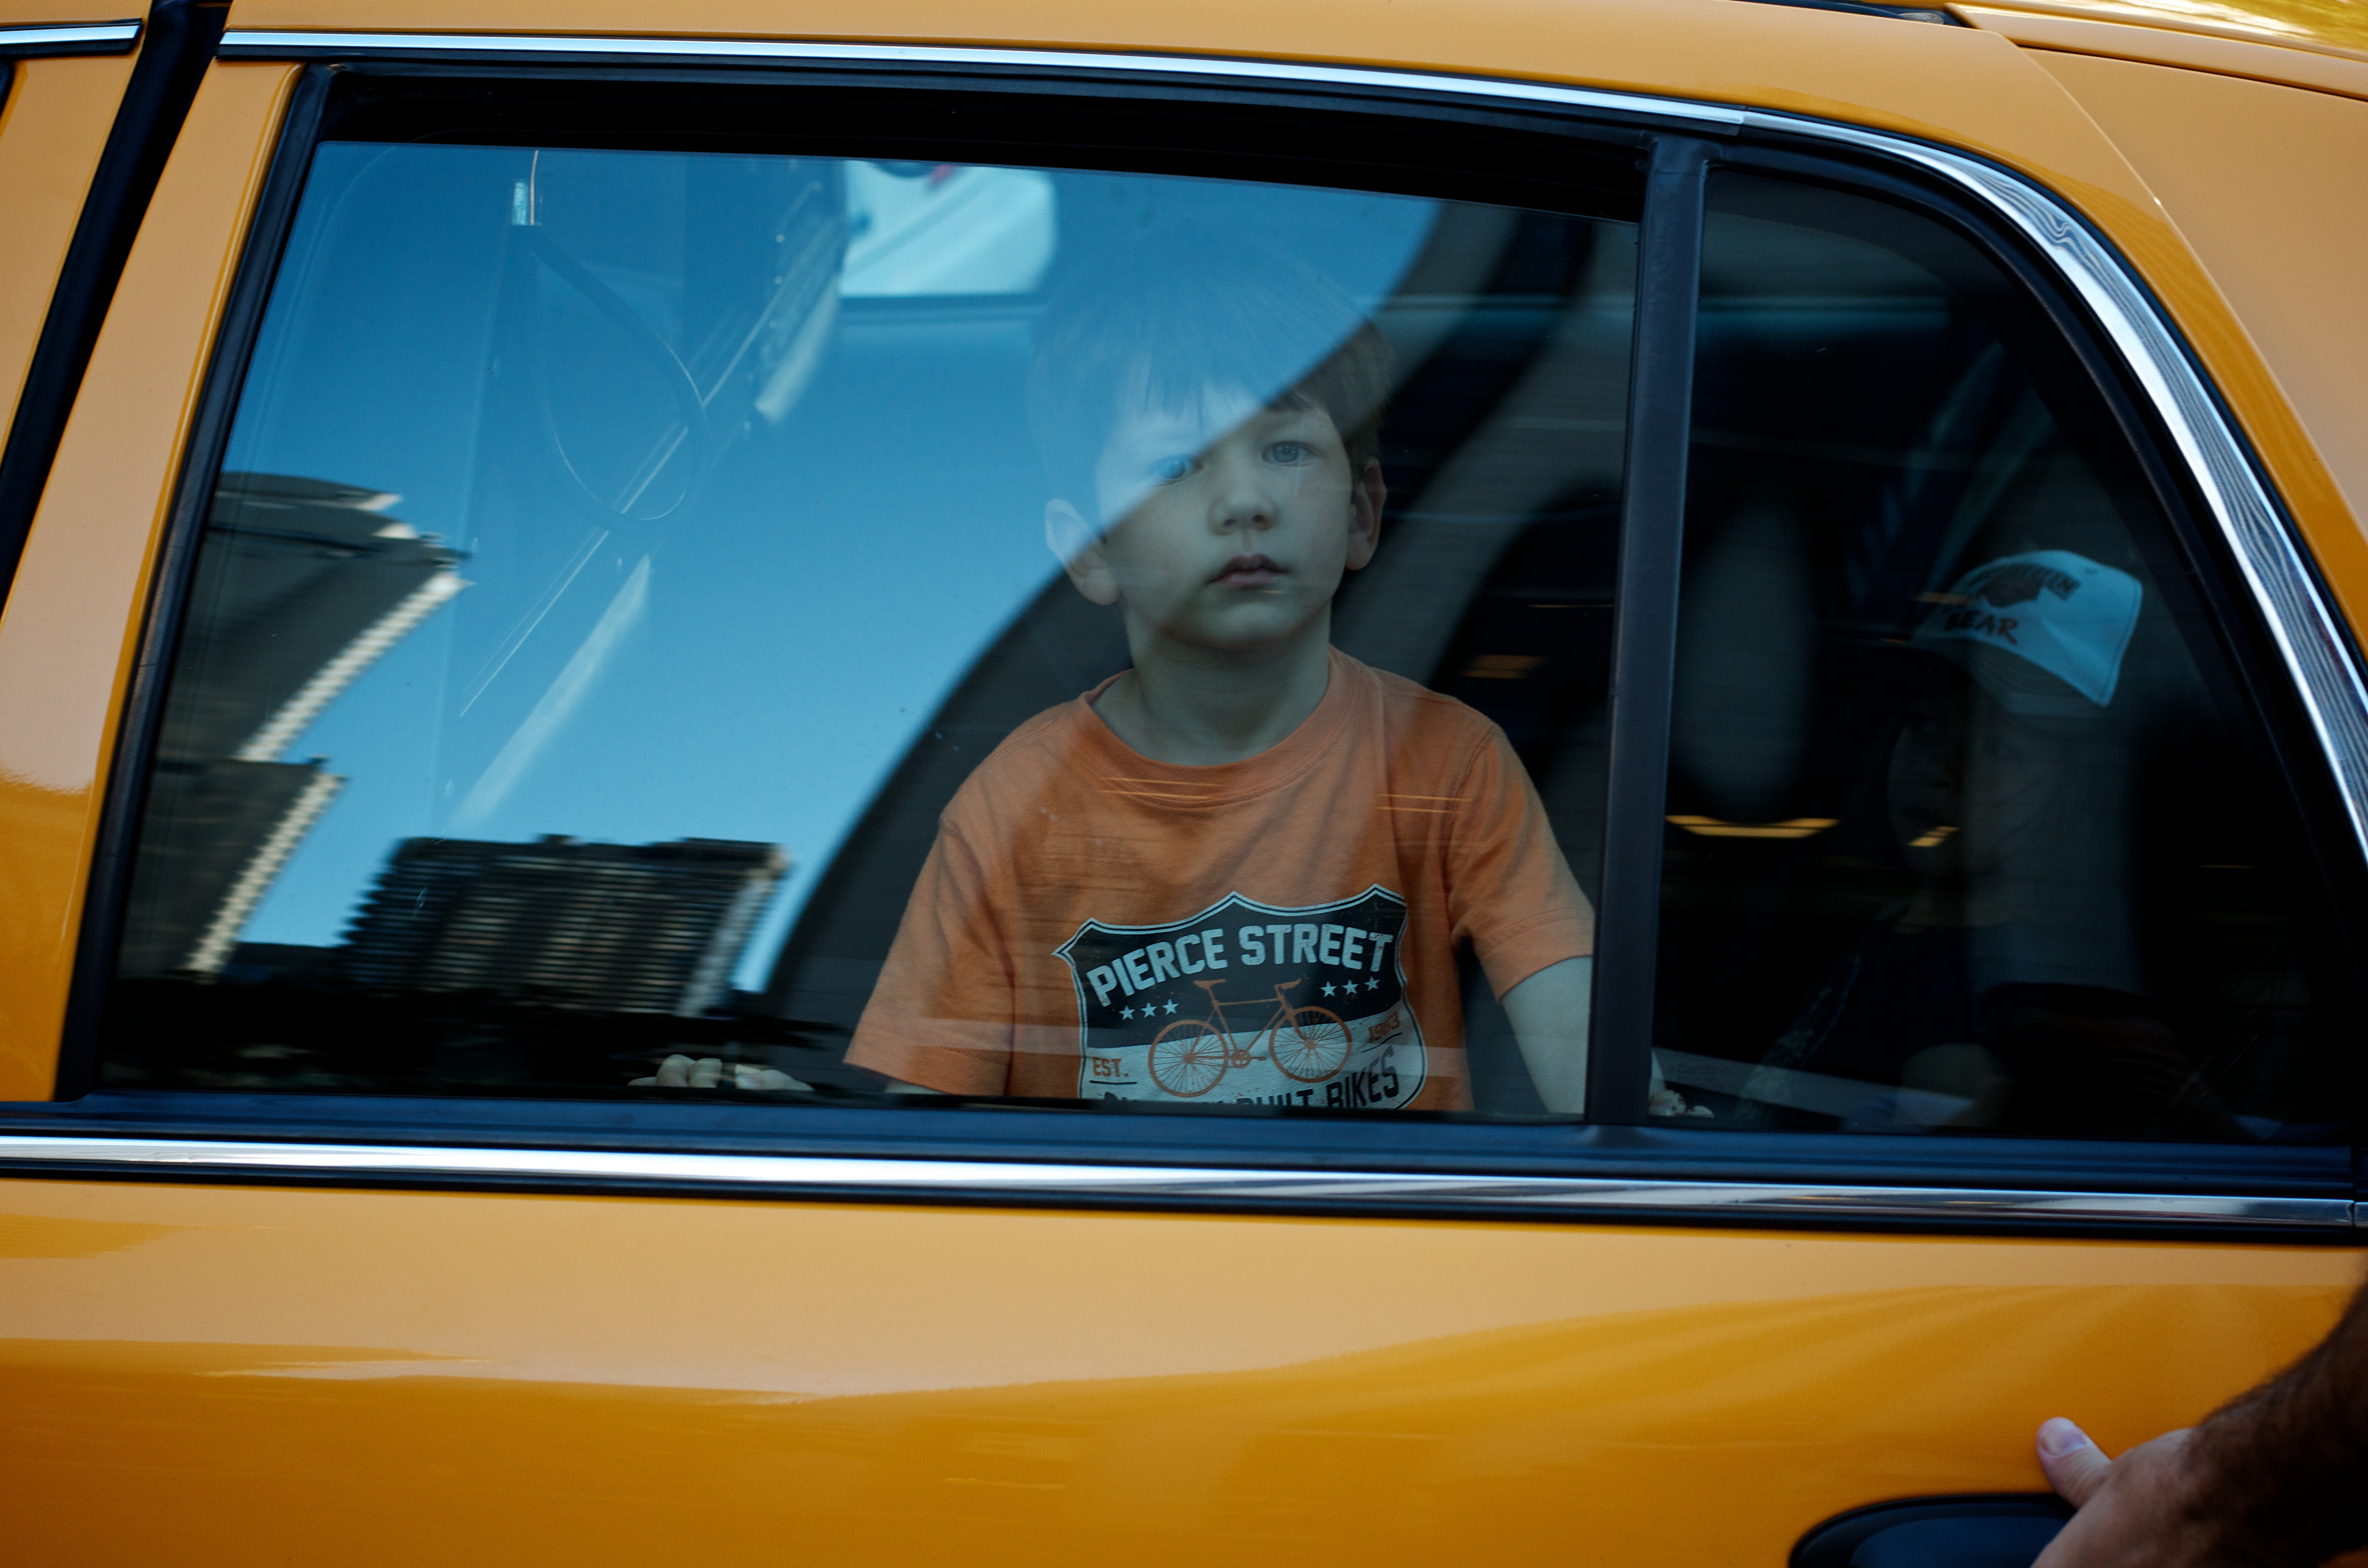
white, street, car, photography, window, glass, driving, ebook, taxi, vehicle, windshield, training, black, streetphotography, flickr, thomas, video, olympus, omd, fuji, leica, monochrom, leuthard, hcb, thomasleuthard, streettogs, automobile make